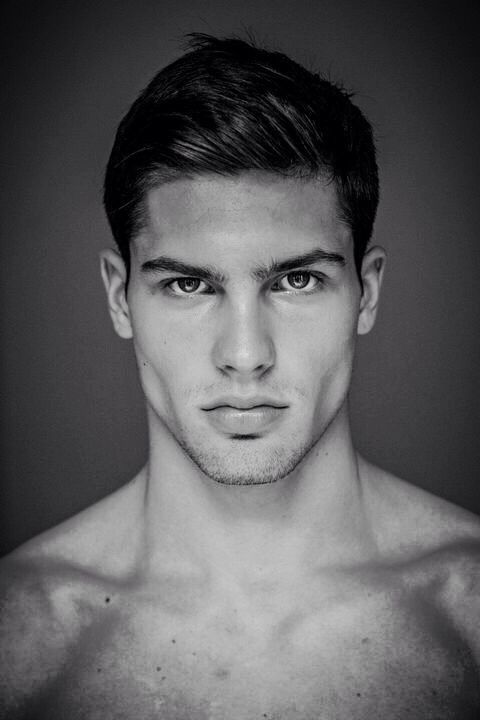
Label: Colored